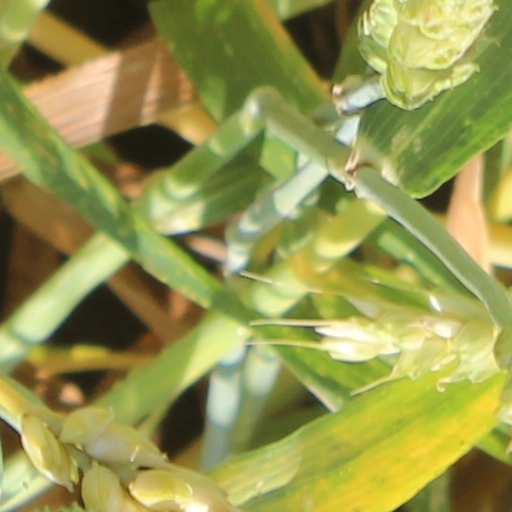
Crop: wheat